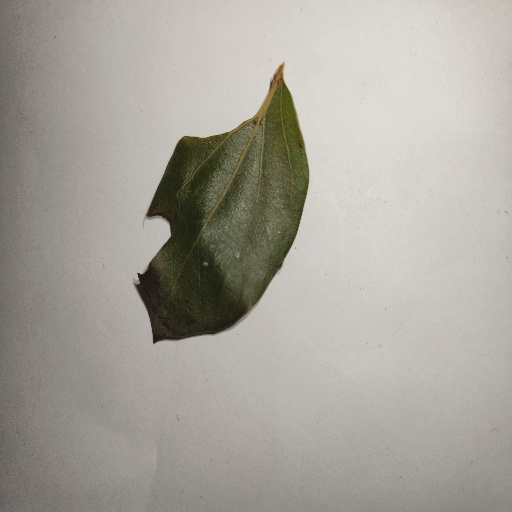
Species: Camphor
Leaf condition: Shot Hole